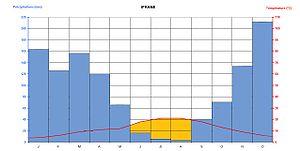
Le climat du Maroc peut être divisé en sept sous-zones, déterminées par les différentes influences que subit le pays : influences océaniques, méditerranéennes, montagnardes, continentales et désertiques.